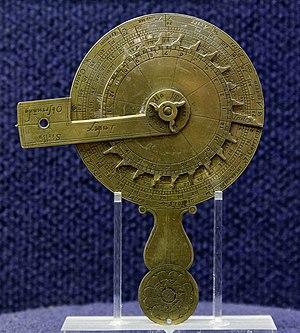
Nocturlabe.
Le musée Promenade, dans les Alpes-de-Haute-Provence, propose, dans un parc boisé parcouru de cascades, une découverte mélangeant art contemporain avec un parc de sculptures, la galerie du CAIRN, un sentier des papillons et la "Maison des remparts".